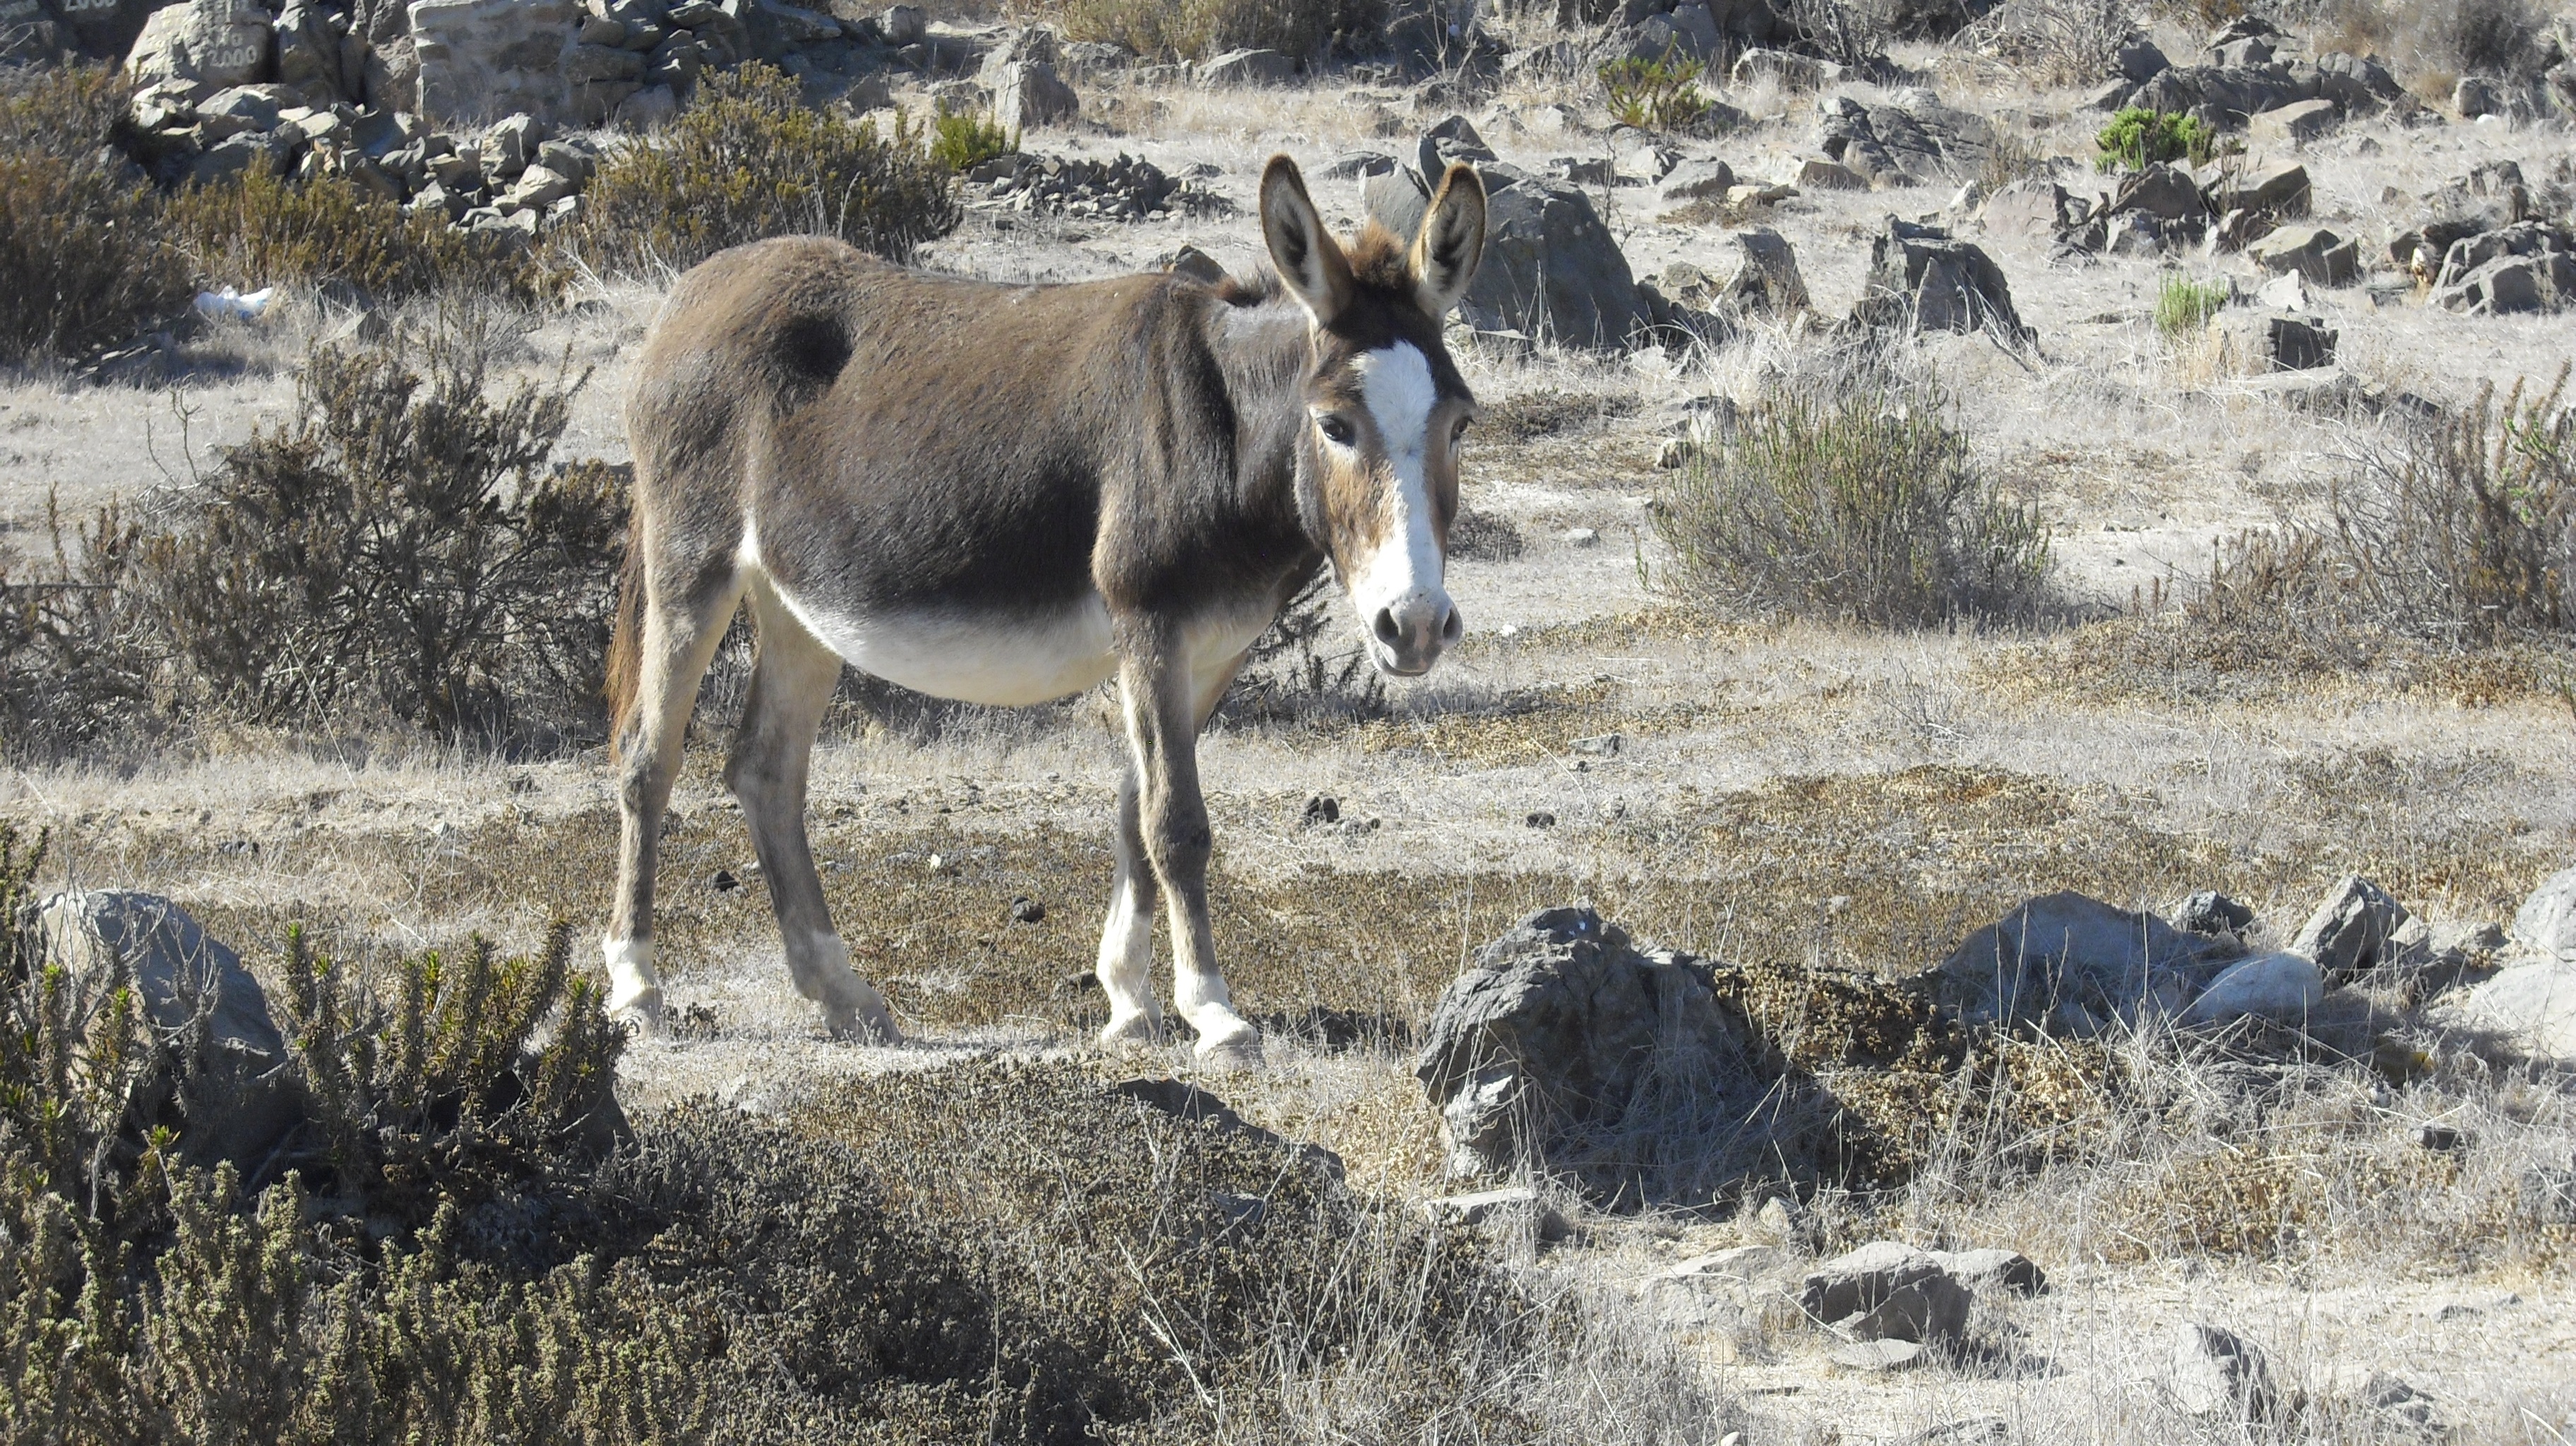
field, animal, wildlife, herd, mammal, fauna, donkey, equine, grey, soledad, desolation, pack animal, horse like mammal